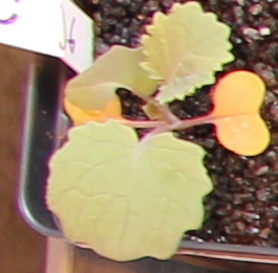
Label: Canola